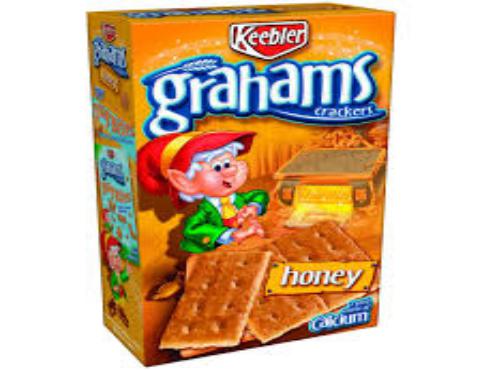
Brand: Honey Graham
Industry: Food